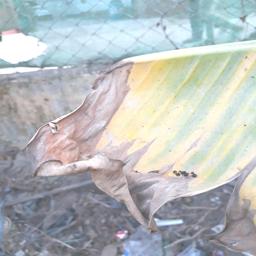
Label: POTASSIUM DEFICIENCY